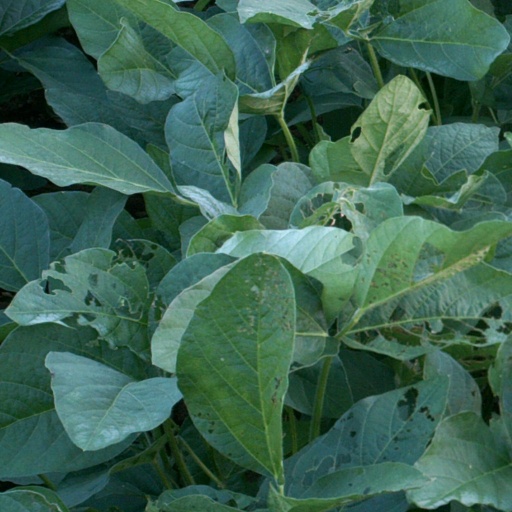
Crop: soybean